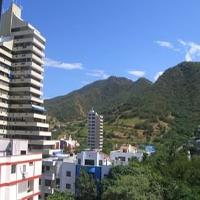
Weather: sun or clear